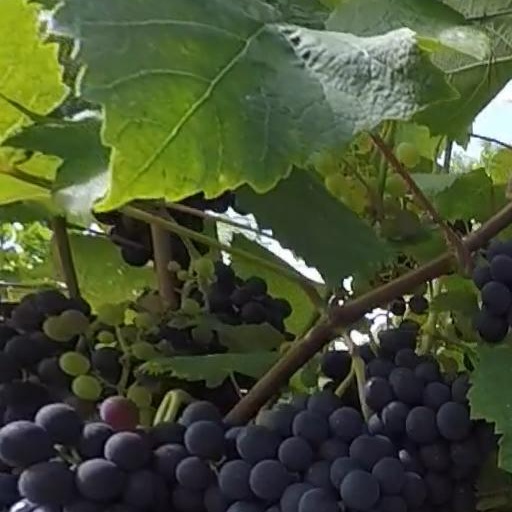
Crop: grape